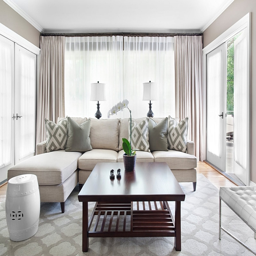
use natural ventilation of the living room to your advantage